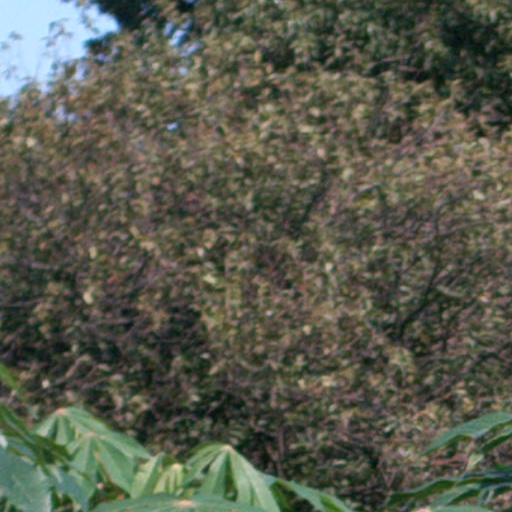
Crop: cassava